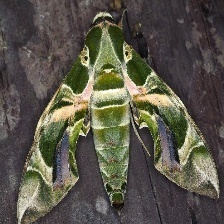
Species: OLEANDER HAWK MOTH